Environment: real
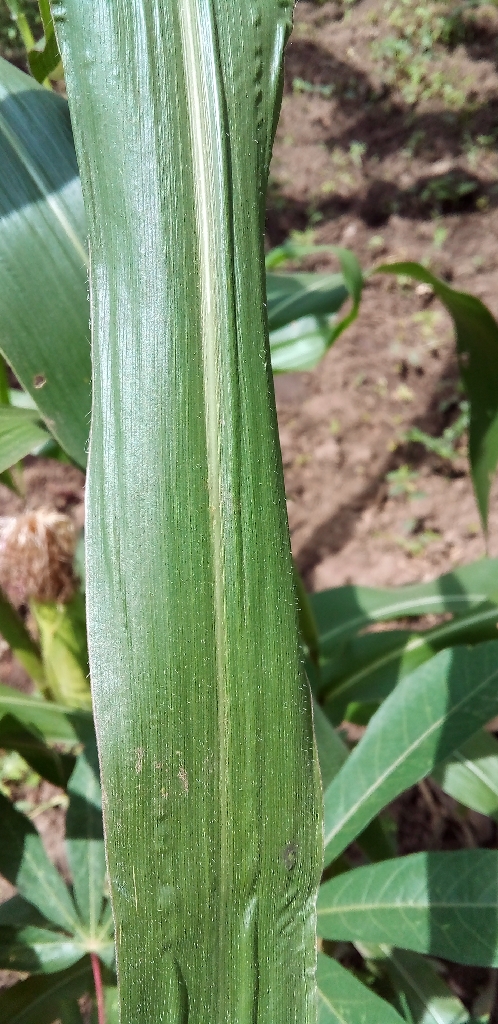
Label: healthy